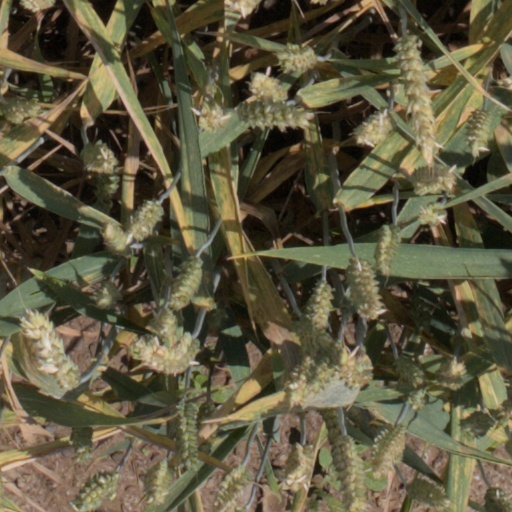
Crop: wheat